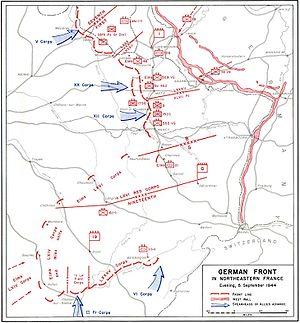
La libération de la France, couramment appelée la Libération, est la période qui voit, à la fin de la Seconde Guerre mondiale, la reprise progressive par les forces alliées des régions de la France métropolitaine occupées depuis 1940 par les armées du Troisième Reich et de l'Italie fasciste.
La bataille de Metz opposa la 1ʳᵉ armée du général Knobelsdorff à la 3ᵉ armée du général Patton durant la Seconde Guerre mondiale.
Cette page concerne les événements qui se sont produits durant l'année 1944 en Lorraine.
Les Vosges [voːʒ] sont un massif de moyennes montagnes du Nord-Est de la France qui sépare le plateau lorrain de la plaine d'Alsace. D'origine varisque et majoritairement constituées de grès et de granite, elles atteignent des altitudes modestes culminant à 1 423 mètres au Grand Ballon.
La campagne de Lorraine désigne l'ensemble des opérations militaires qui se sont déroulées en Lorraine, pendant l'hiver 1944-1945, à la fin de la Seconde Guerre mondiale.
L’Hôpital est une commune française de Lorraine, située dans le département de la Moselle, en région Grand Est. Elle est localisée dans la région naturelle du Warndt, dans le bassin de vie de la Moselle-est et dépend de l'Agglo Saint-Avold Synergie.